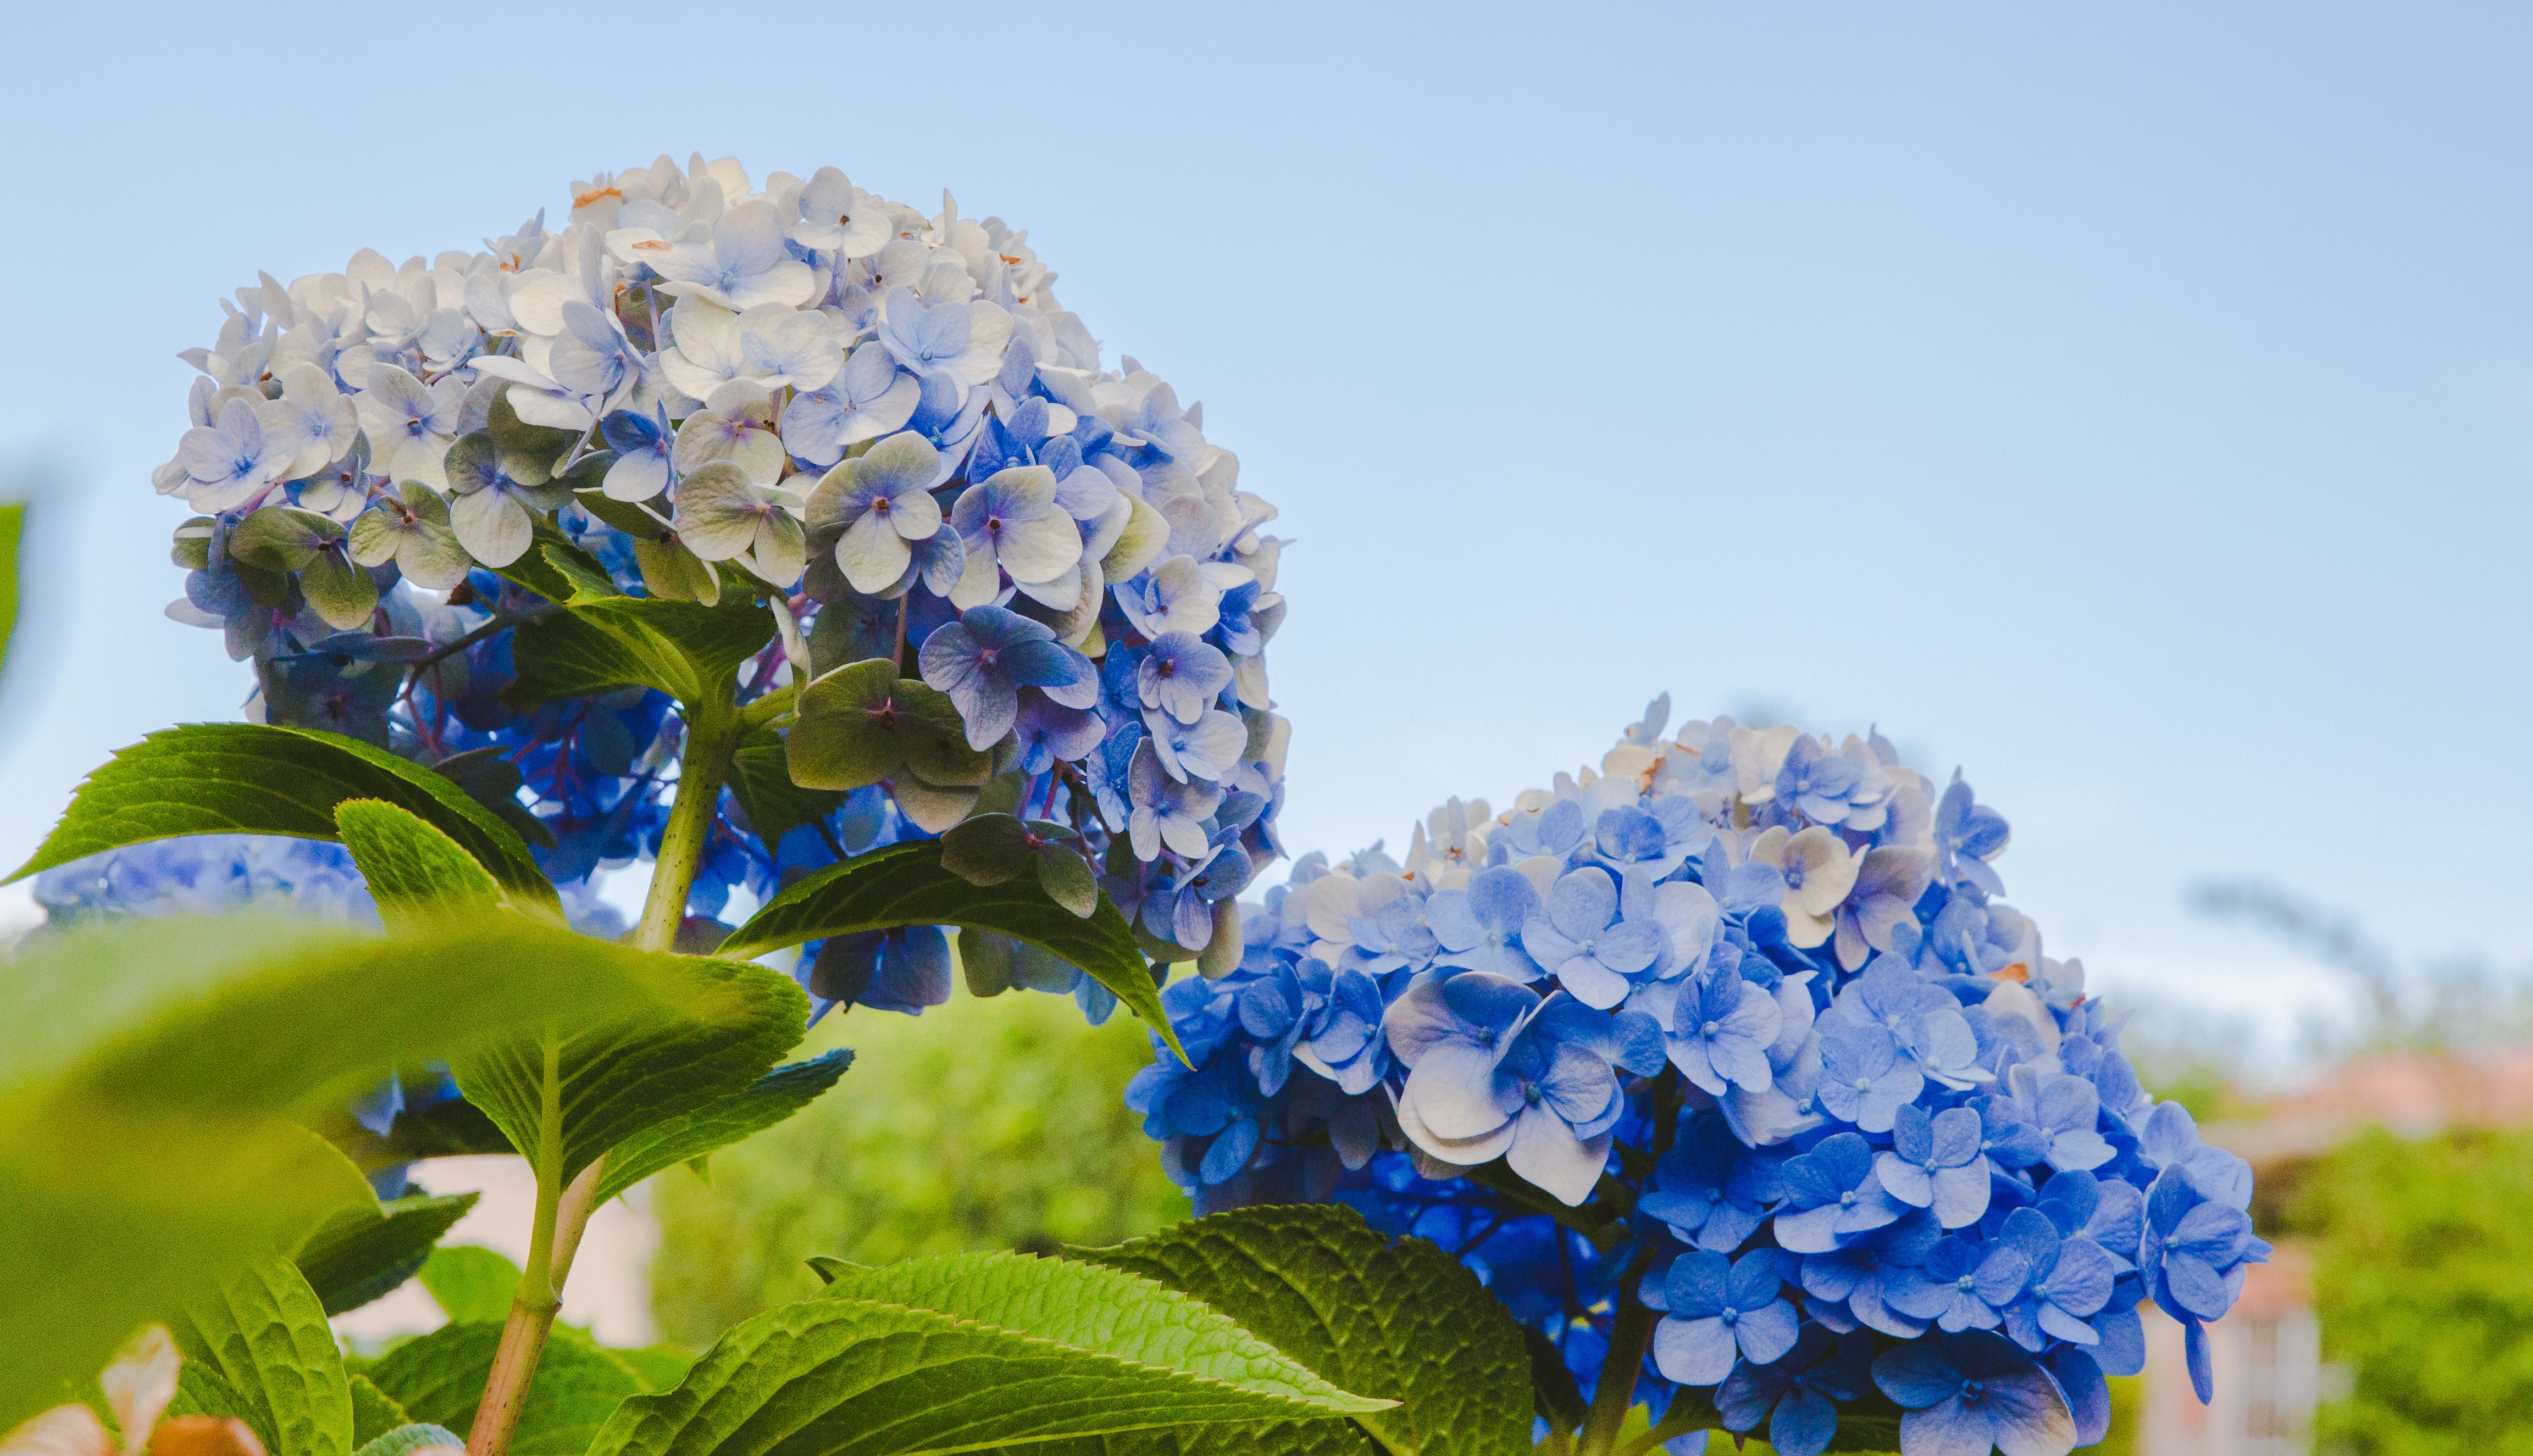
nature, blossom, plant, leaf, flower, botany, blue, flora, hydrangea, wildflower, shrub, macro photography, flowering plant, hydrangeaceae, cornales, land plant